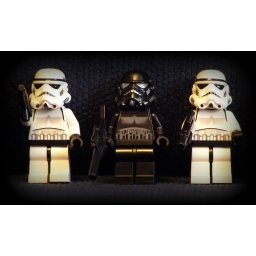
The guy in black dress is our pilot...